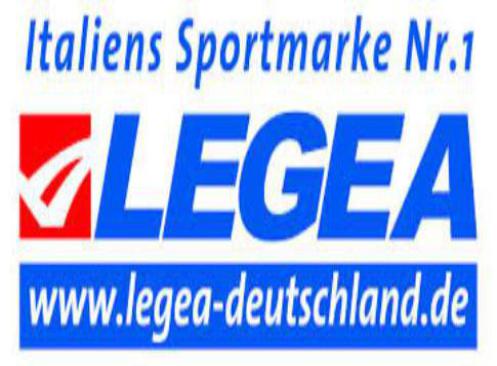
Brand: legea-2
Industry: Sports